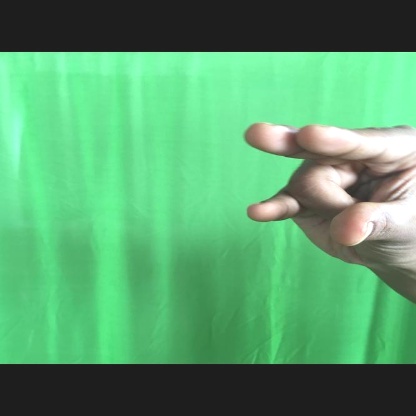
Mudra: Kangulam